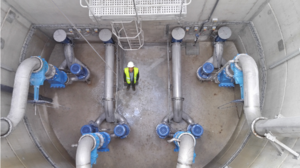
Exemple de pompage en ligne sur le poste de relevage de Coulommiers (77)
Le pompage en ligne est une façon de relever des effluents bruts gravitaires directement depuis l’écoulement sans fosse de collecte ou puisard. La pompe s'adapte au débit d'eau arrivant grâce à un variateur de fréquence.